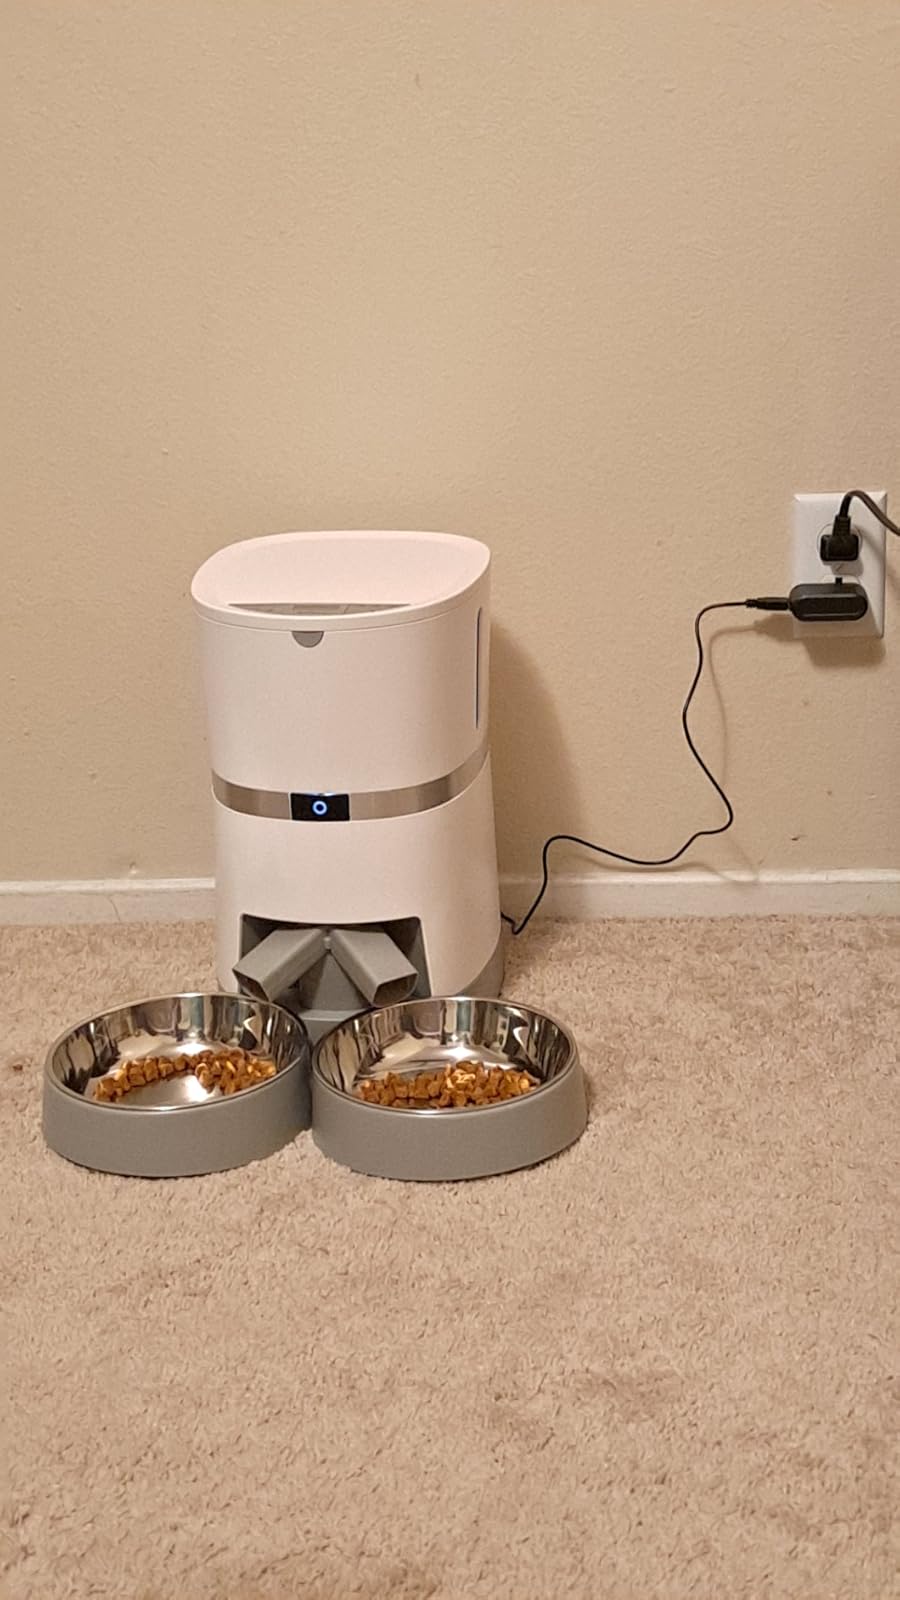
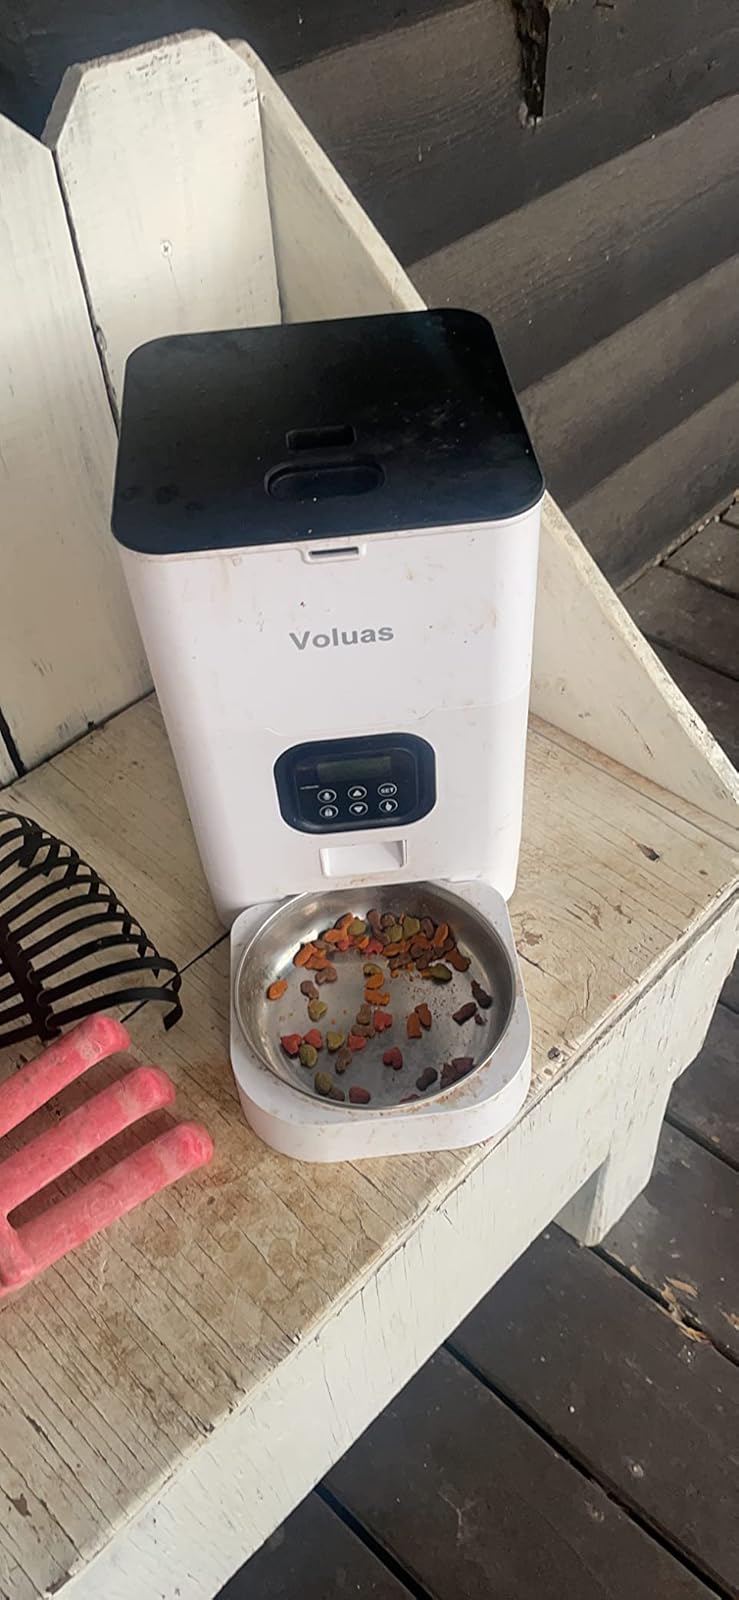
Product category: items_feeder
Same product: no